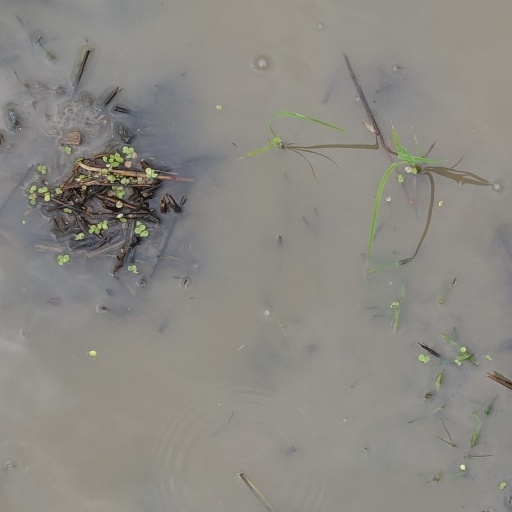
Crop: rice